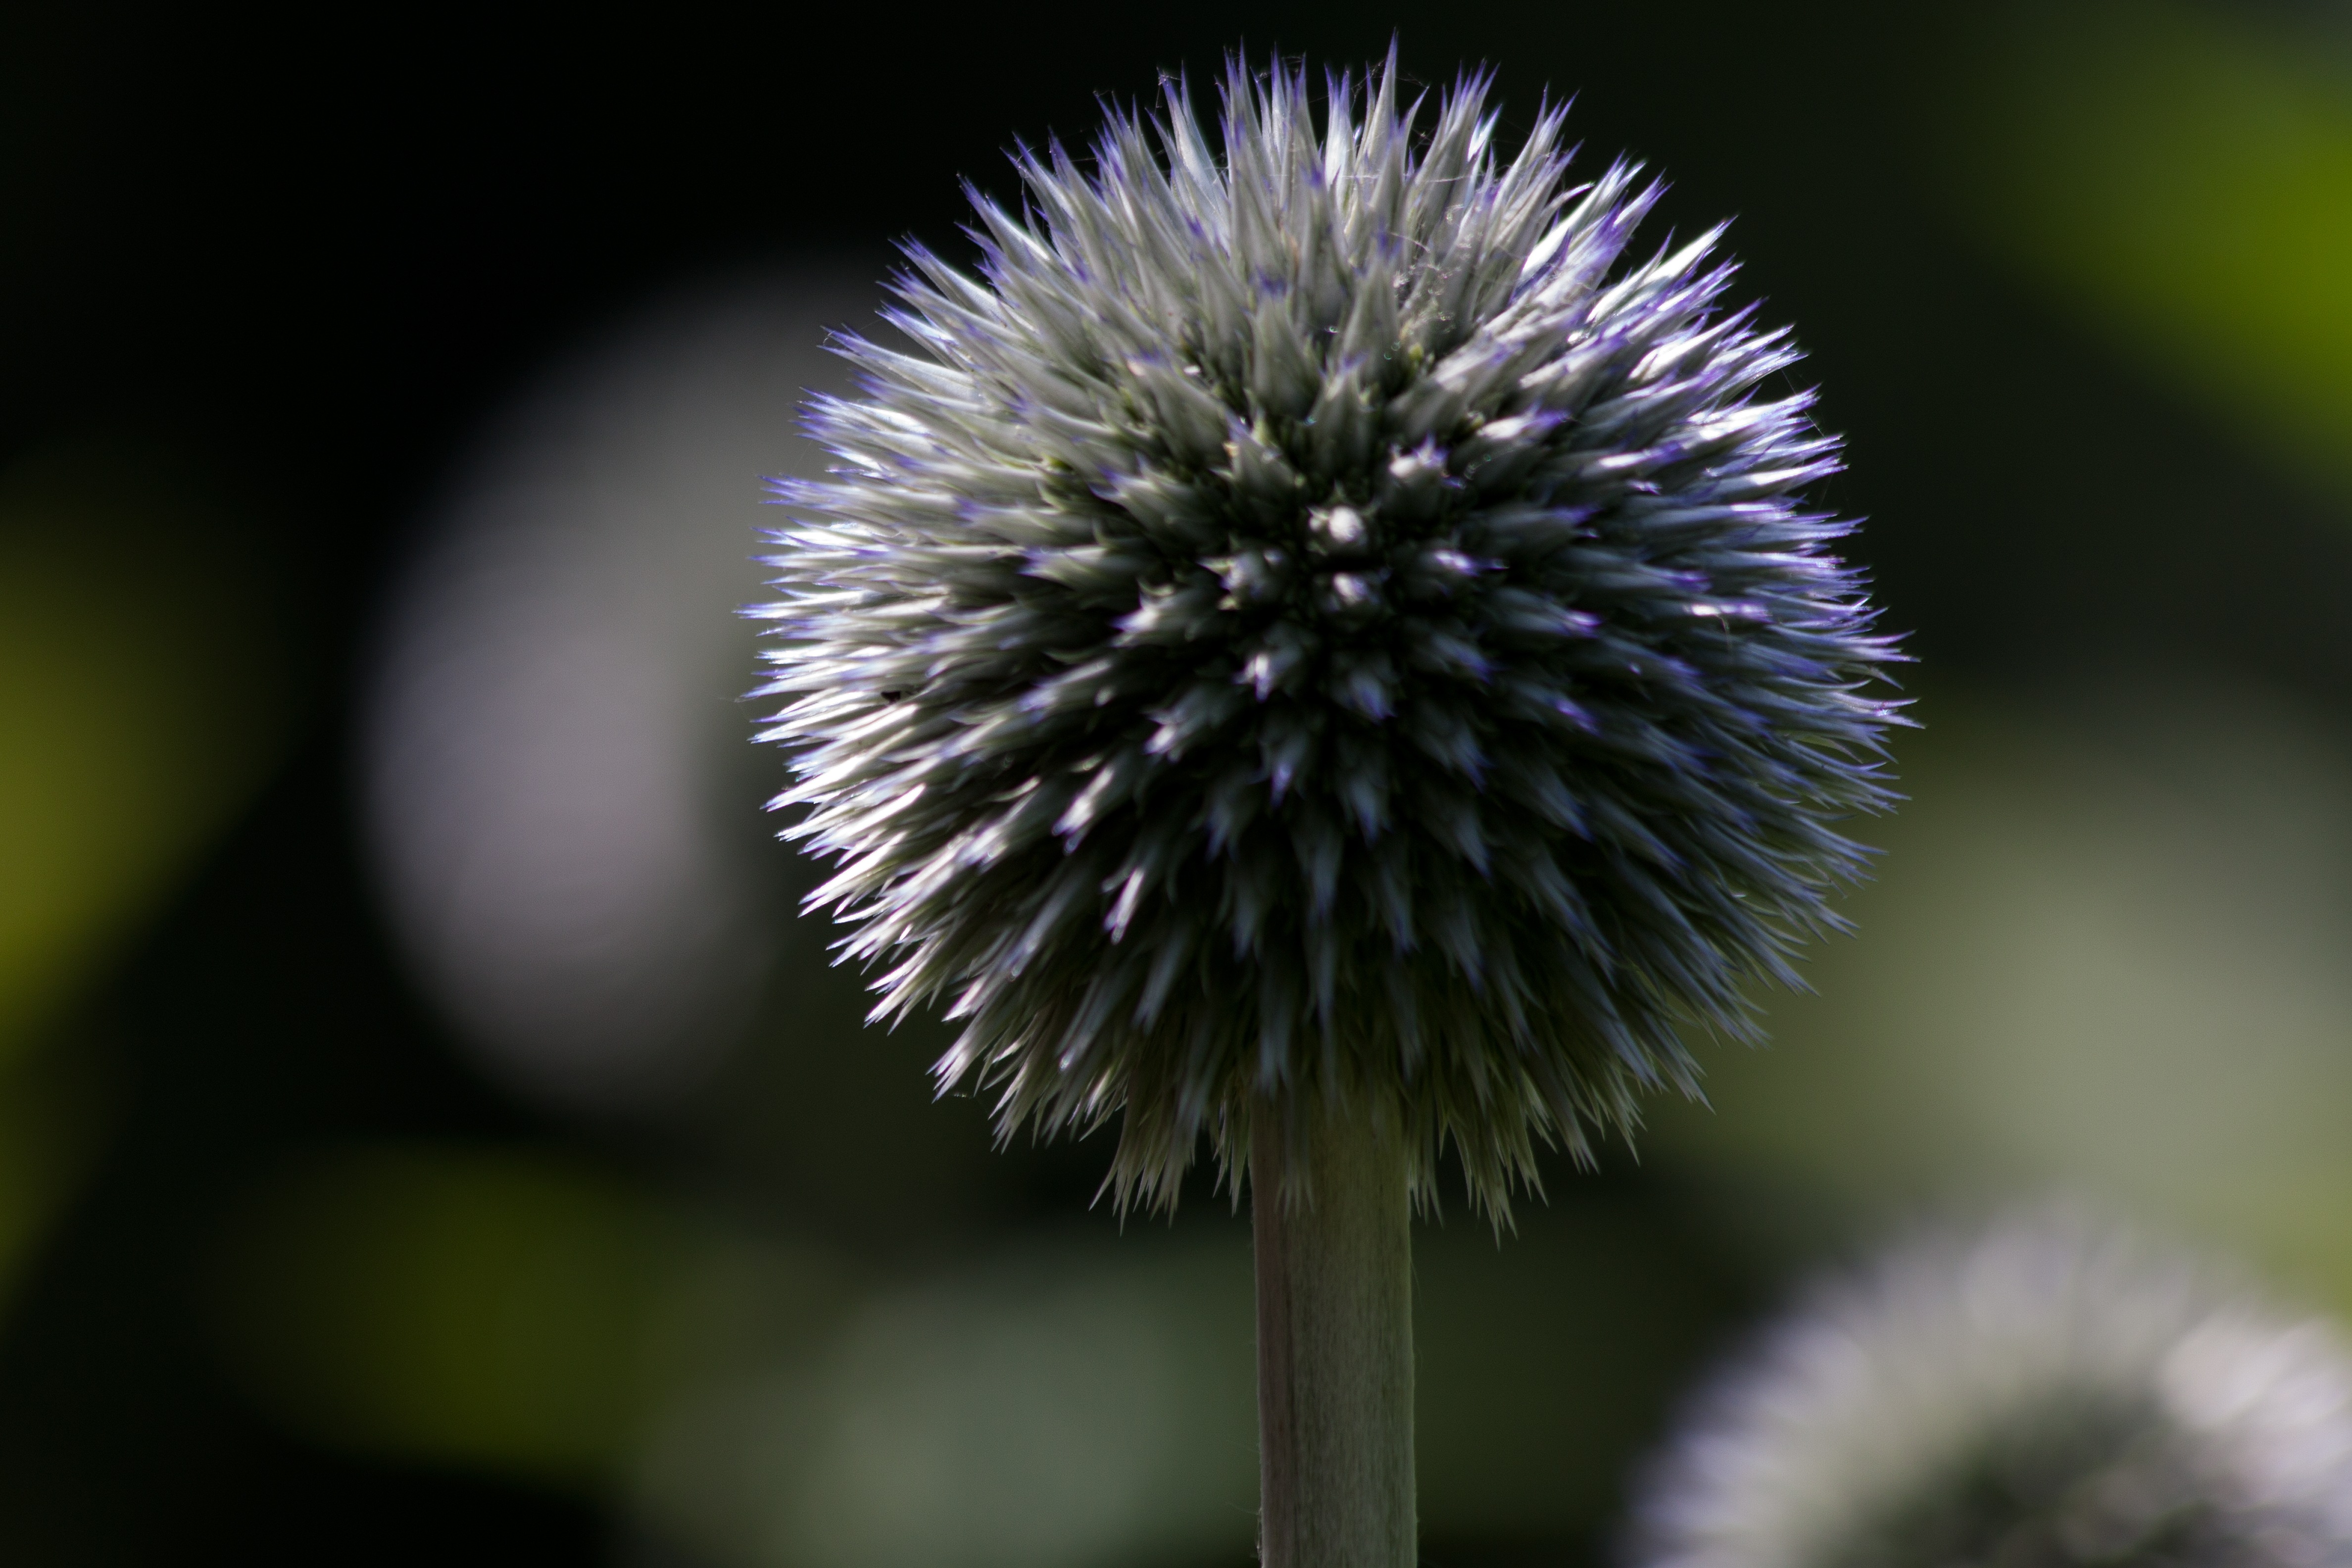
nature, plant, photography, flower, petal, green, botany, blue, flora, close up, thistle, composites, macro photography, flowering plant, daisy family, globe thistle, echinops, plant stem, land plant, thorns spines and prickles